History of Christianity in Scotland

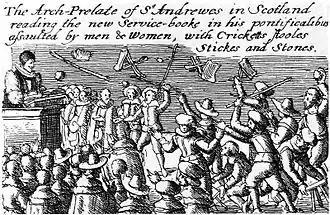
The riots set off by Jenny Geddes in St Giles Cathedral that sparked off the Bishops' Wars.

James VI was succeeded by his son Charles I in 1625. The father had divided his opponents; the son united them. Charles relied heavily on the bishops, particularly John Spottiswood, Archbishop of St. Andrews, eventually making him chancellor. At the beginning of his reign, Charles' revocation of alienated lands since 1542 helped secure the finances of the kirk, but it threatened the holdings of the nobility who had gained from the Reformation settlement. In 1635, without reference to a general assembly of the Parliament, the king authorised a book of canons that made him head of the Church, ordained an unpopular ritual and enforced the use of a new liturgy. When the liturgy emerged in 1637 it was seen as an English-style Prayer Book, resulting in anger and widespread rioting, said to have been set off with the throwing of a stool by one Jenny Geddes during a service in St Giles Cathedral. The Protestant nobility put themselves at the head of the popular opposition. Representatives of various sections of Scottish society drew up the National Covenant on 28 February 1638, objecting to the King's liturgical innovations. The king's supporters were unable to suppress the rebellion and the king refused to compromise. In December 1638 at a meeting of the General Assembly in Glasgow, the Scottish bishops were formally expelled from the Church, which was then established on a full Presbyterian basis.